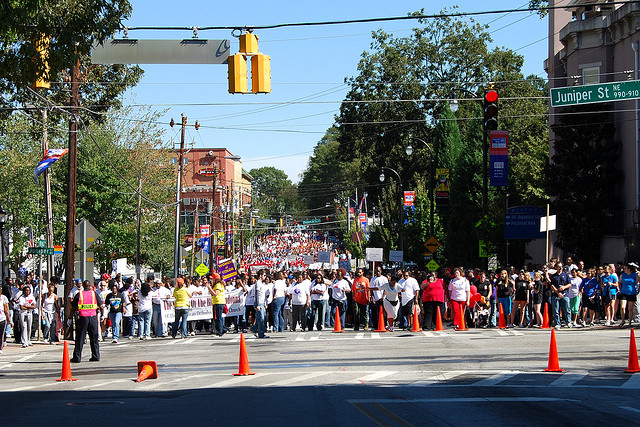
user: Given an image and a question. Answer the question in a short answer. Question: What are these traffic lights preventing? Short Answer:
assistant: traffic